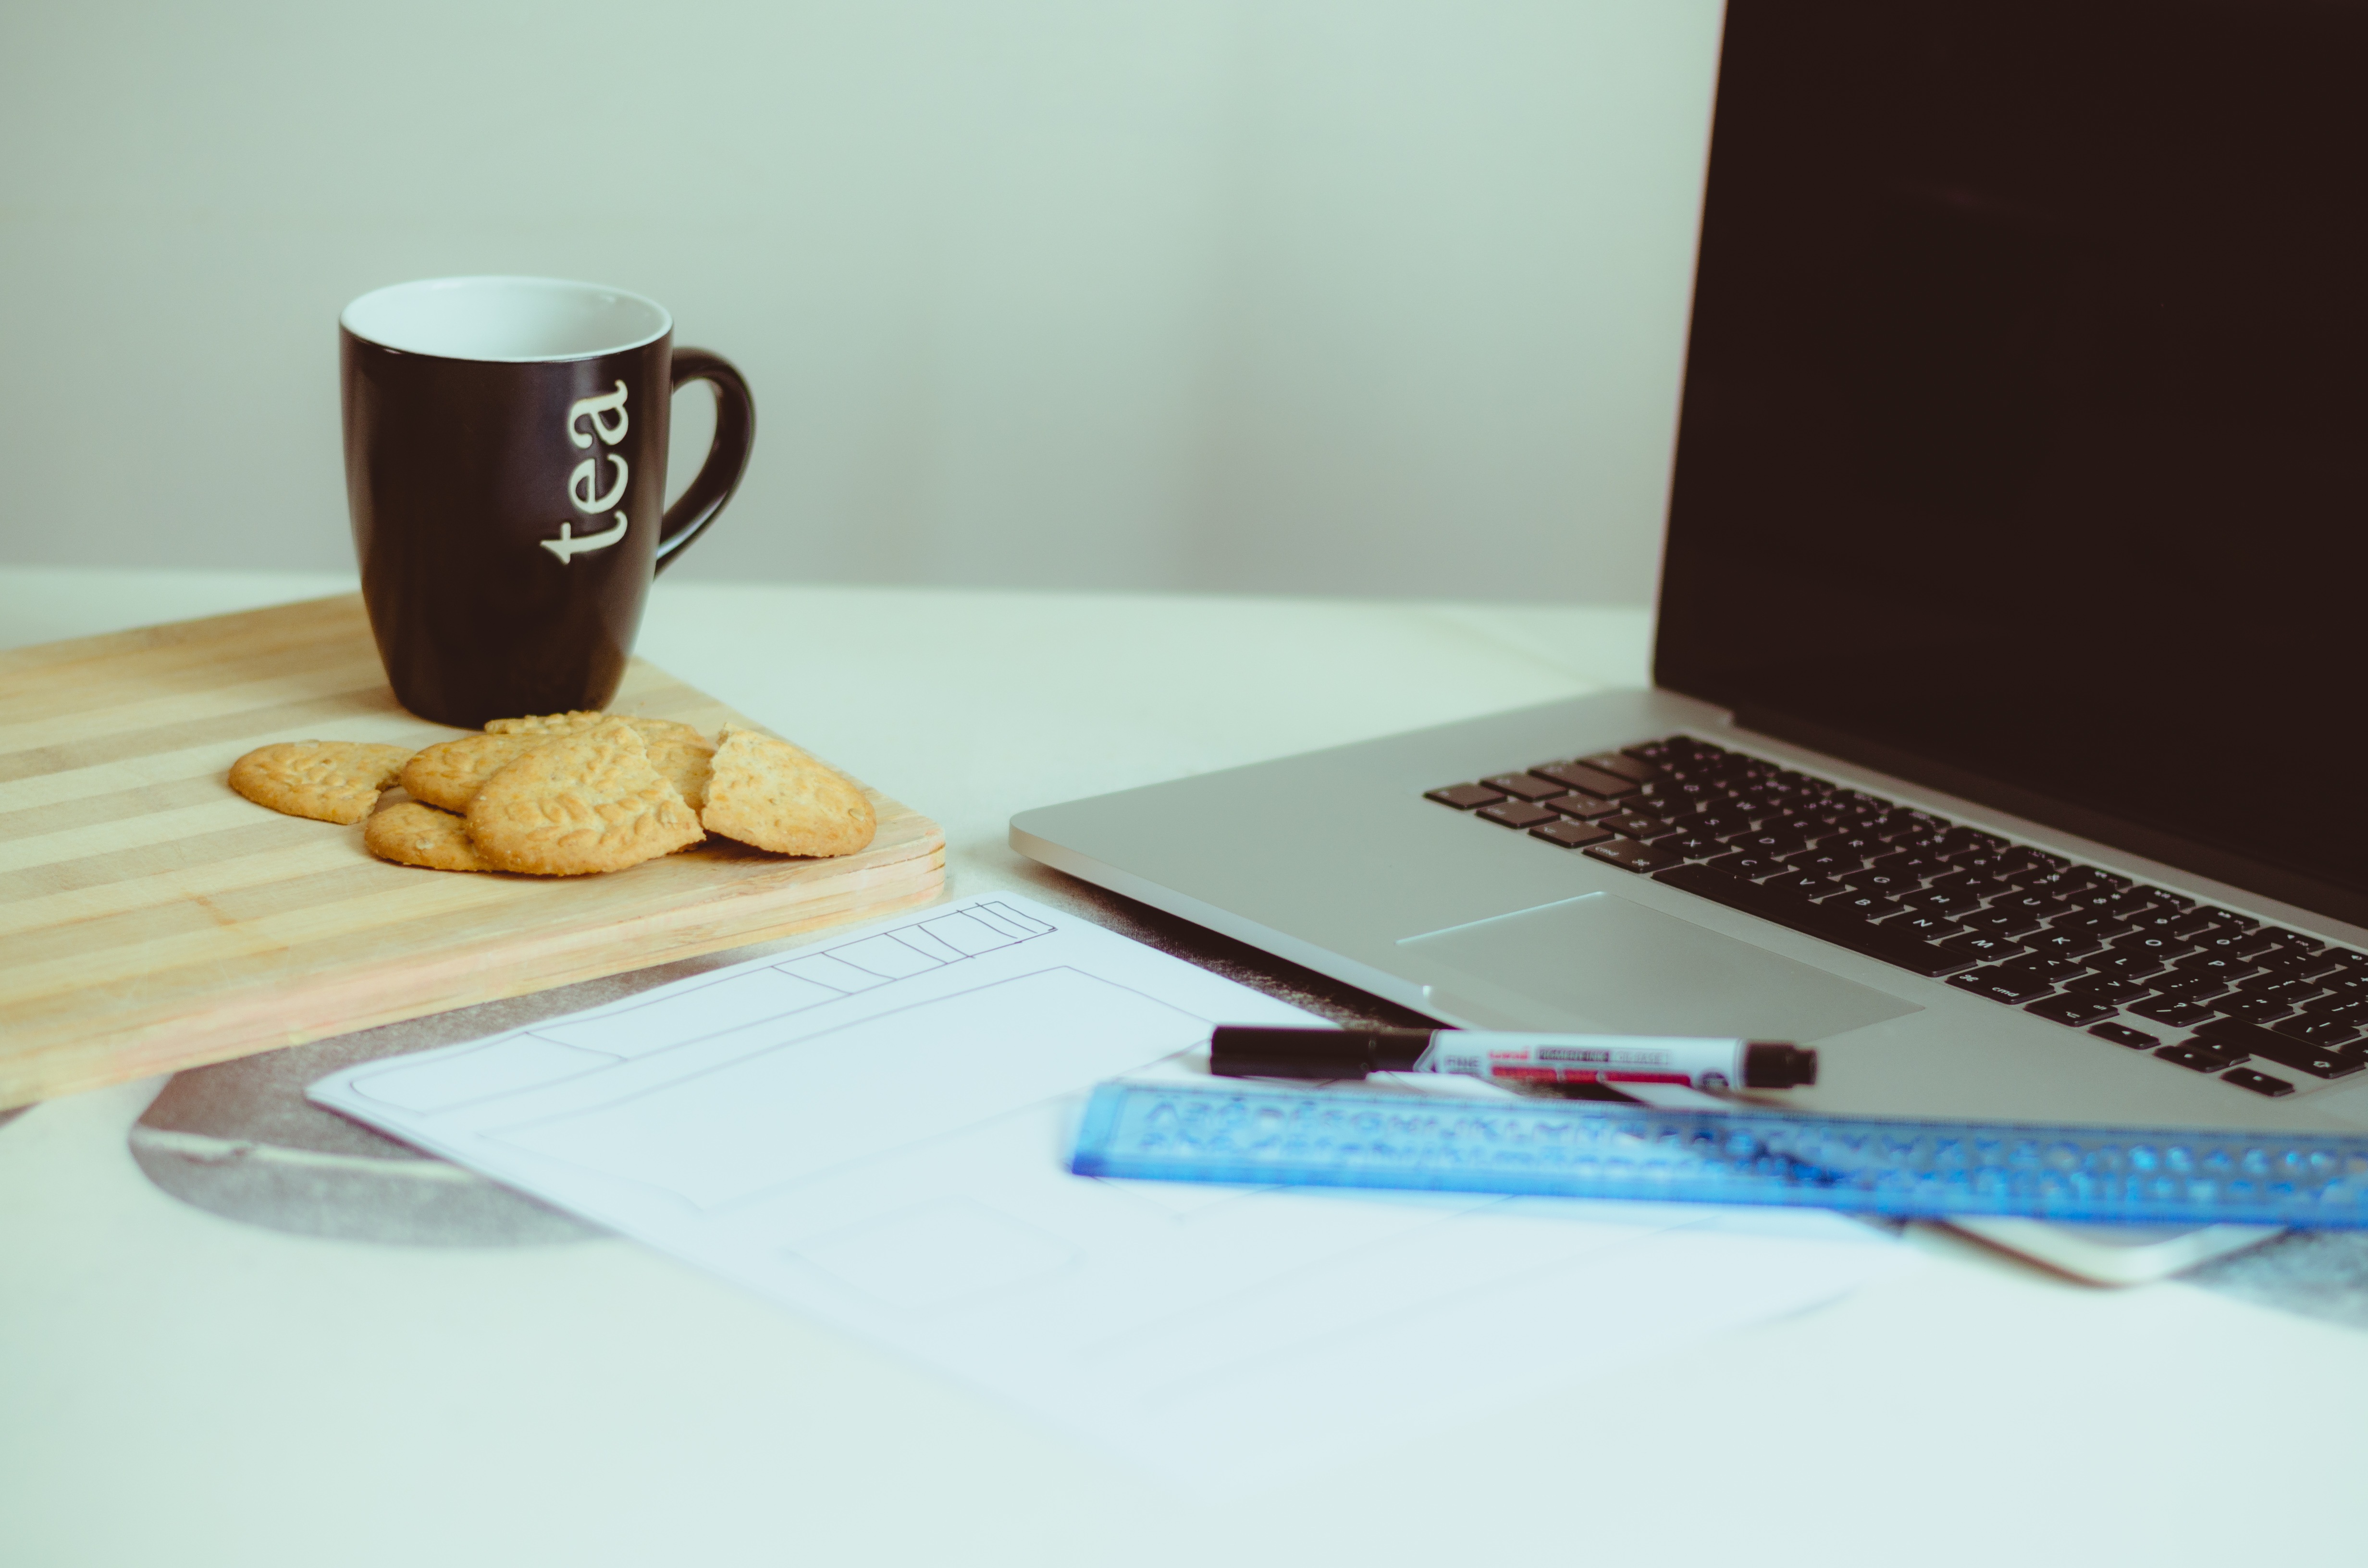
laptop, desk, computer, macbook, writing, working, table, creative, technology, tea, pen, cup, office, business, ruler, mug, brand, art, cookies, design